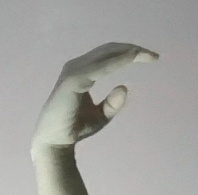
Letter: jeem